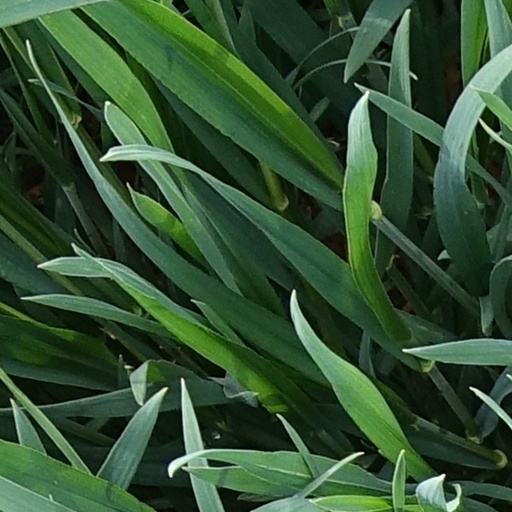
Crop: wheat